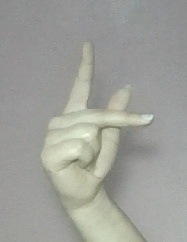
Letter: dha